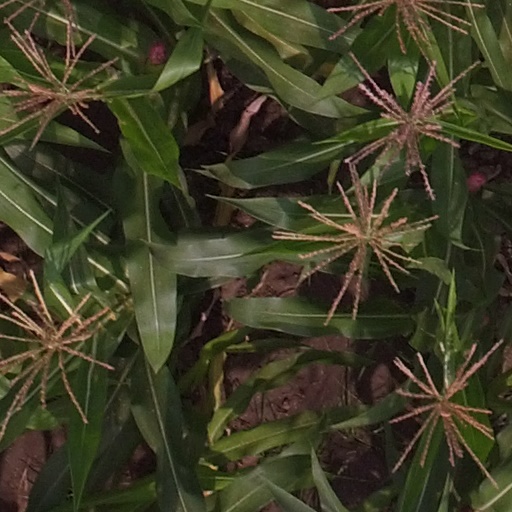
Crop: maize; corn